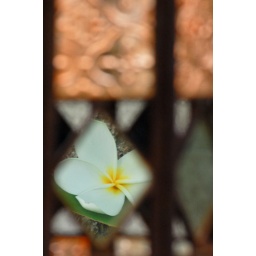
Reflection of a plumeria flower in a diamond-shaped mirror on a decorative lamp in the Lum's back yard.